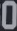
Number: 0